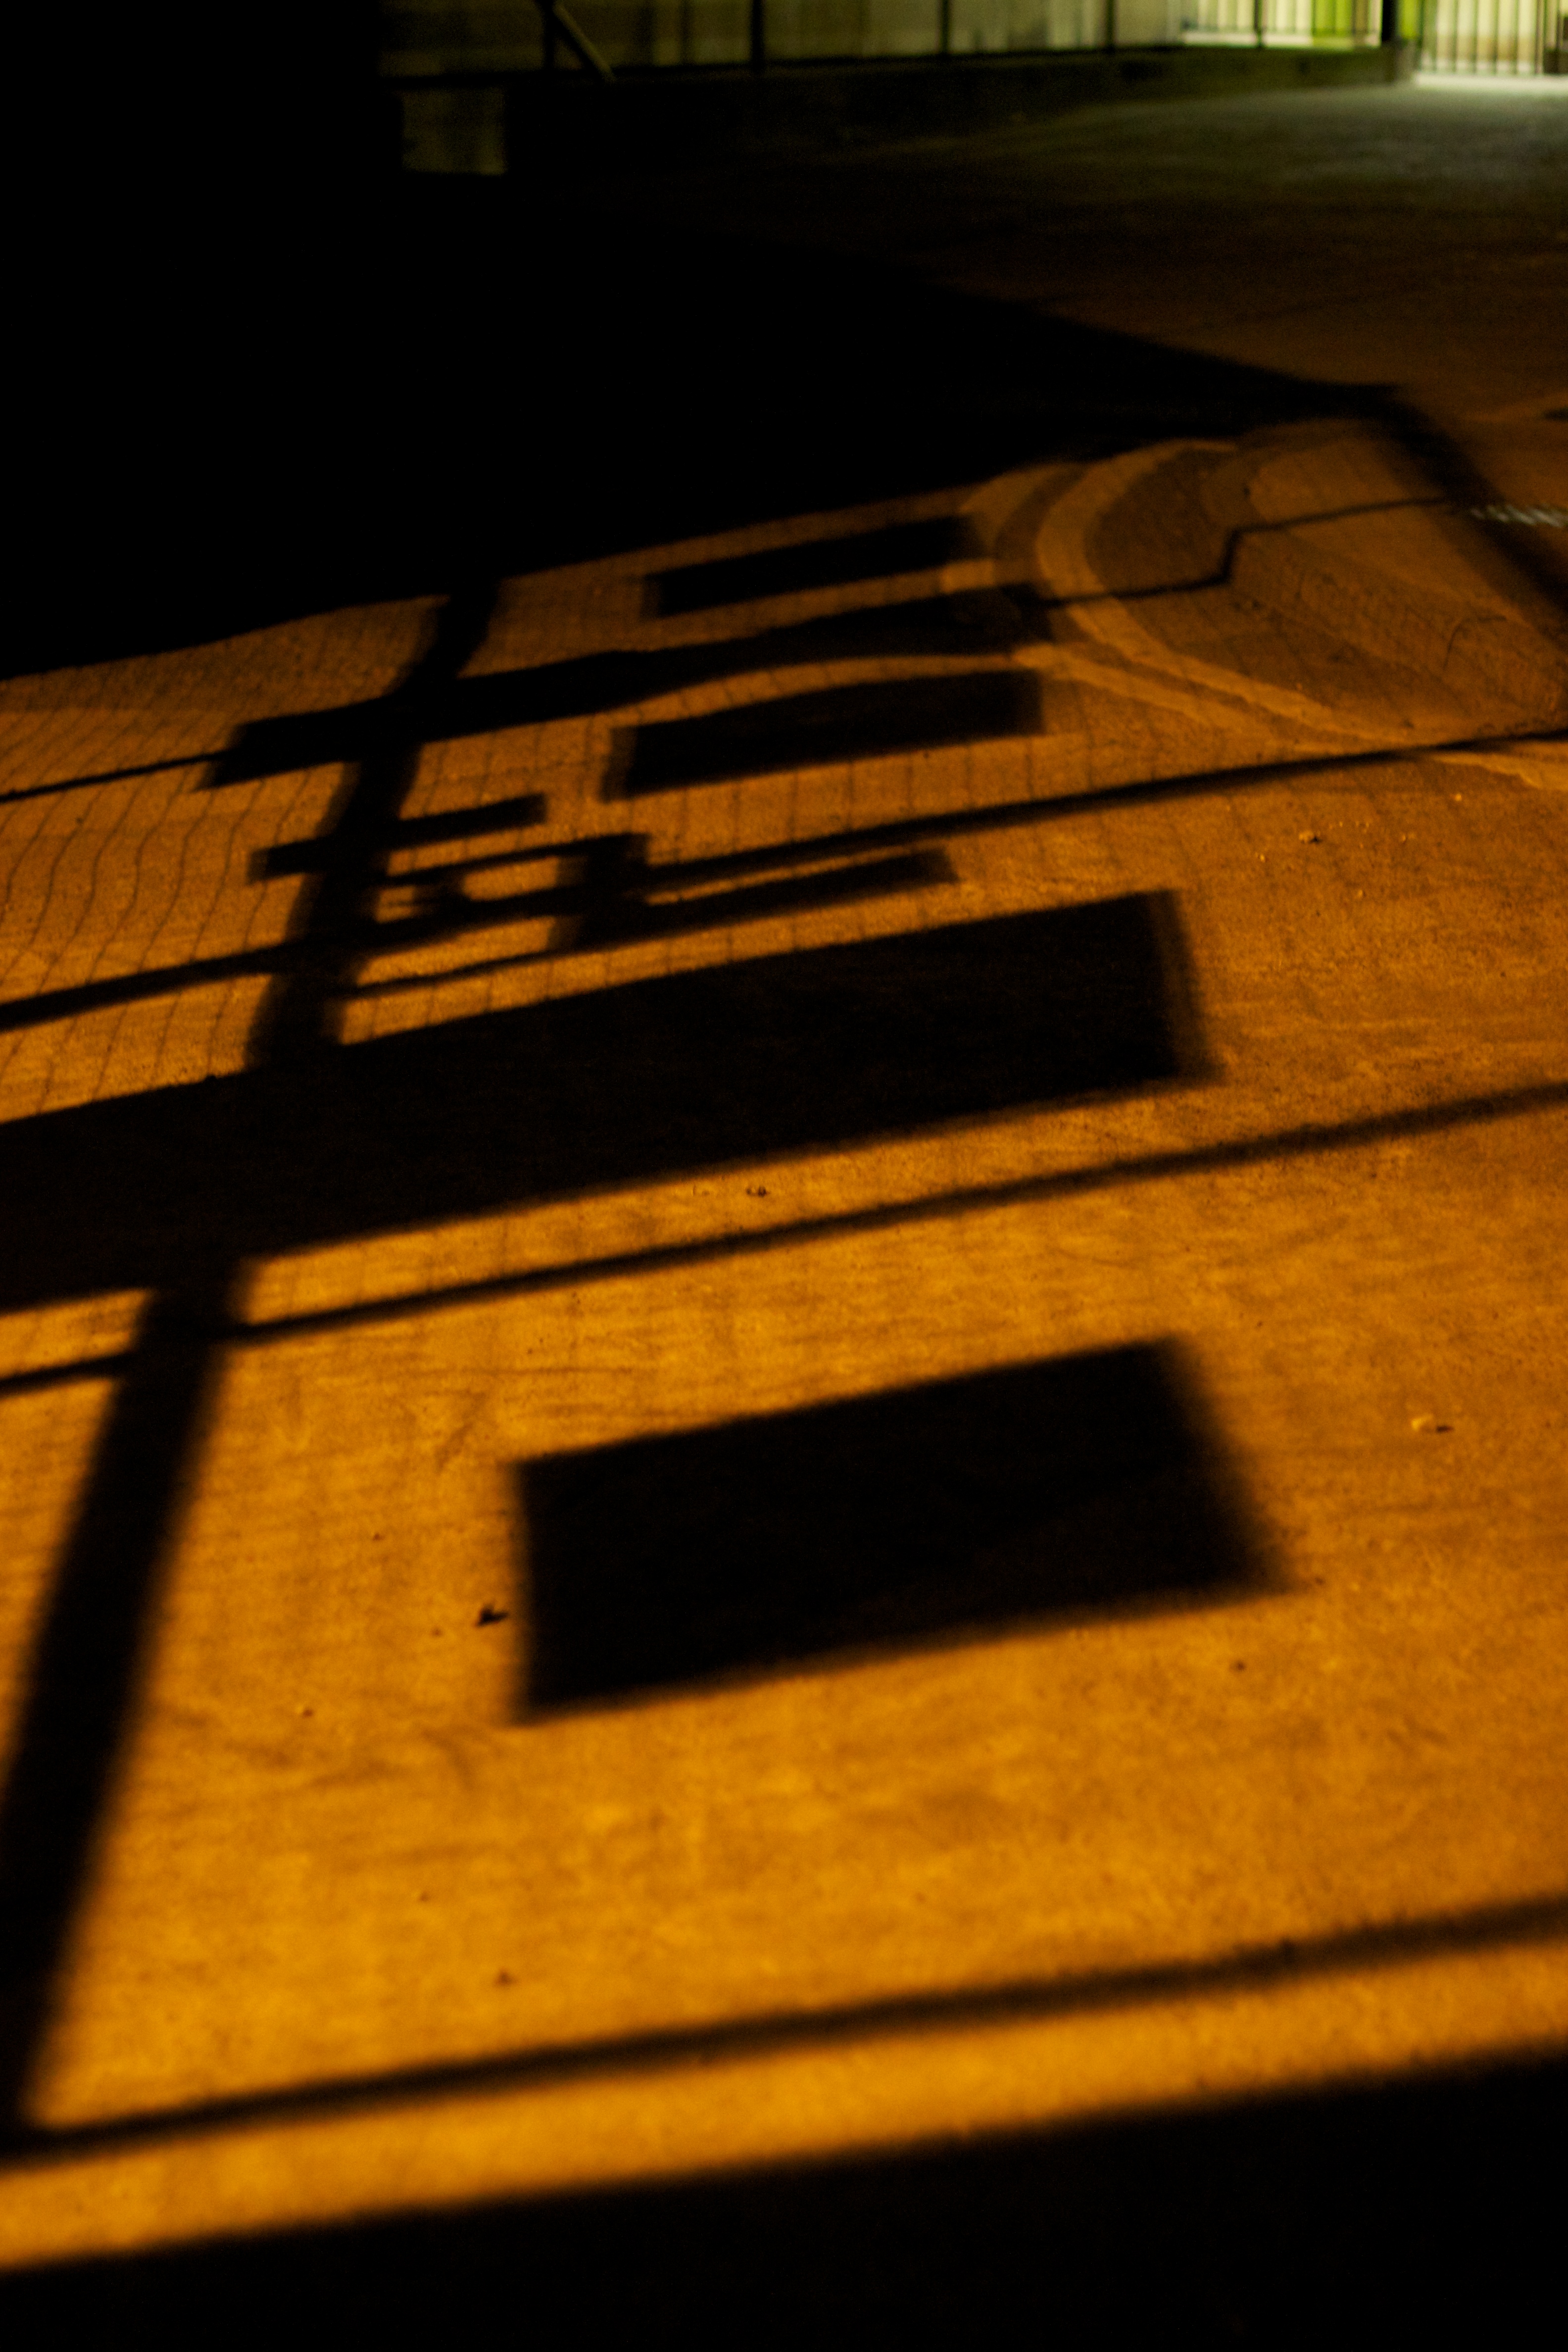
light, wood, guitar, number, line, color, shadow, darkness, yellow, shape, string instrument